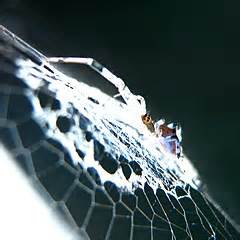
Label: spider